ATMOS 2000

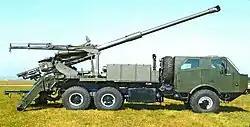
52 calibre ATROM system

Late in 2001, Soltam Systems released details of the latest version of its ATMOS 2000 whose existence was first revealed late in 1999. At that time, it was also referred to as the 155 mm Self-Propelled Wheeled Gun (SPWG). The ATMOS was developed as a private venture and is aimed mainly for export markets, although it has already been demonstrated to the Israel Defense Forces (IDF). Wheeled self-propelled guns are usually cheaper to procure than their more common tracked counterparts, have lower life cycle costs and are easier to operate and maintain. In addition, they also have greater strategic mobility and do not rely on Heavy Equipment Transporters (HETs). By late 2001, the system fired over 1,000 rounds, during extensive trials in Israel.